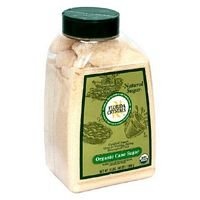
Item Name: Natural Cane Sugar,Jug
Value: 48.0
Unit: Ounce

Price: 11.245